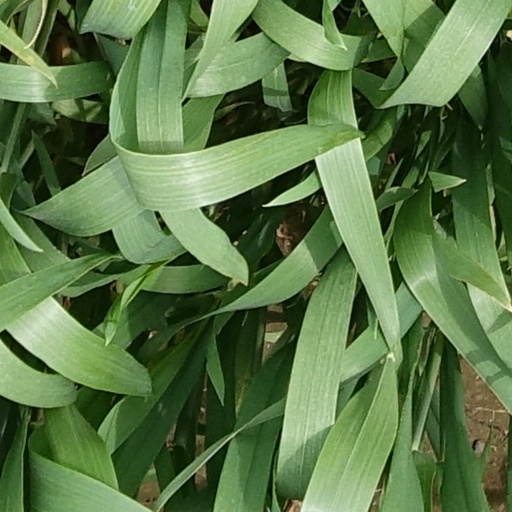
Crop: wheat